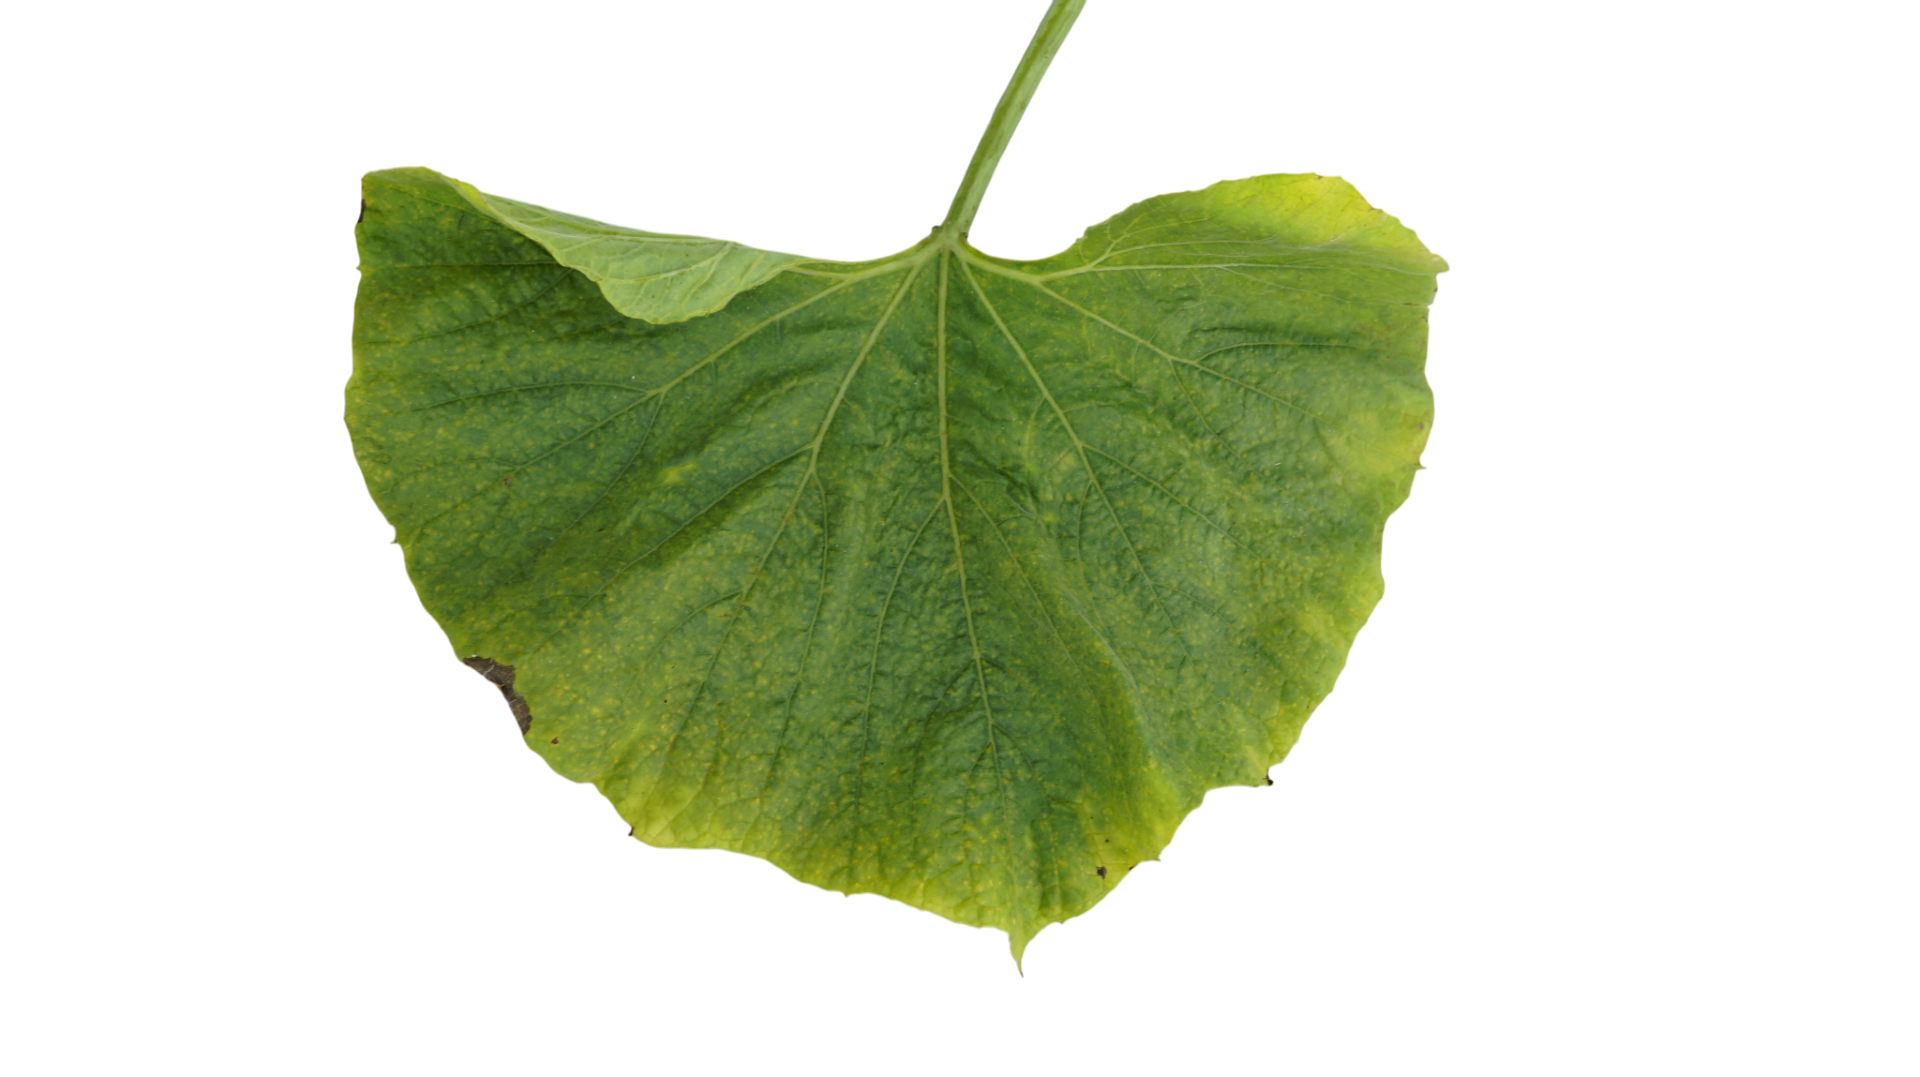
Crop: Bottle Gourd
Label: Downy_Mildew